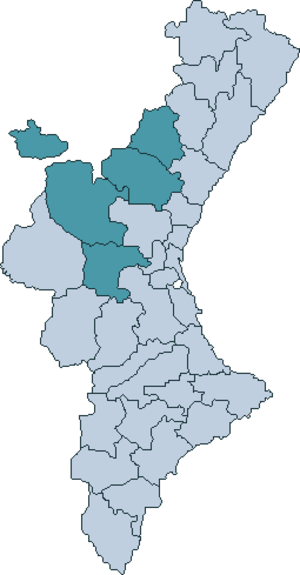
Le churro ou xurro est la dénomination populaire d'un ensemble de variétés dialectales de castillano-aragonais parlé dans les comarques intérieures du Pays valencien. Il se différencie par la présence de traits et, surtout, d'emprunts lexicaux issus du contact avec le valencien.
Les Churros sont, selon l’appellation familière, les habitants du Pays valencien résidant dans des comarques majoritairement repeuplées par des populations d'origine aragonaise au cours de la conquête du royaume de Valence par Jacques Iᵉʳ d'Aragon, et qui parlent une modalité de castillano-aragonais particulière, le castillan churro, avec des emprunts lexicaux et morphologiques au valencien.